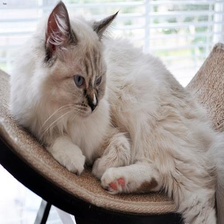
Species: cat
Breed: Ragdoll